Eastern Mediterranean University

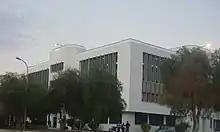
View of the library in fall 2007

In the first article, the newspaper quoted the allegations of an ex-faculty member who claimed that he was forced to resign after he was harassed, professionally sabotaged, and the victim of false allegations (of which he was later exonerated after appealing to international organizations). The School administration denied the allegations and stated that the allegations were "Utterly false and that no such thing has occurred and nothing can be substantiated". A spokesman for the Worker's union said they were not aware of that particular faculty member's situation, but had experienced similar problems concerning other faculty members.